Jack Curry

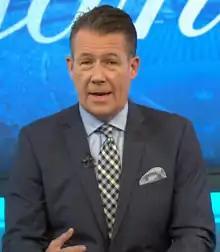
Curry in 2021

Jack F. Curry (born November 25, 1964) is an American sports commentator. He has worked in television for the YES Network since 2010, providing analysis of New York Yankees baseball games during pregame and postgame shows. He was part of YES's Emmy Award-winning Yankee coverage in 2011. He is also a columnist for Yesnetwork.com.